Chinatowns in Toronto

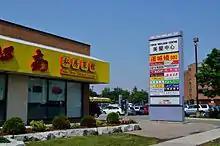
The Scarborough neighbourhood of Agincourt saw an influx of Chinese people from Hong Kong and Taiwan during the 1980s.

With the expropriation of the first downtown Chinatown and the subsequent property values increased in the west Chinatown due to continued immigration from Chinese communities abroad, many Chinese Canadians migrated to Toronto's east end in Riverdale. A second, somewhat smaller, Chinese community was formed, beginning in 1971 with the opening of Charlie's Meat. Centred on Gerrard Street East between Broadview Avenue and Carlaw Avenue, Chinese-Vietnamese and mainland Chinese immigrants dominate this district.